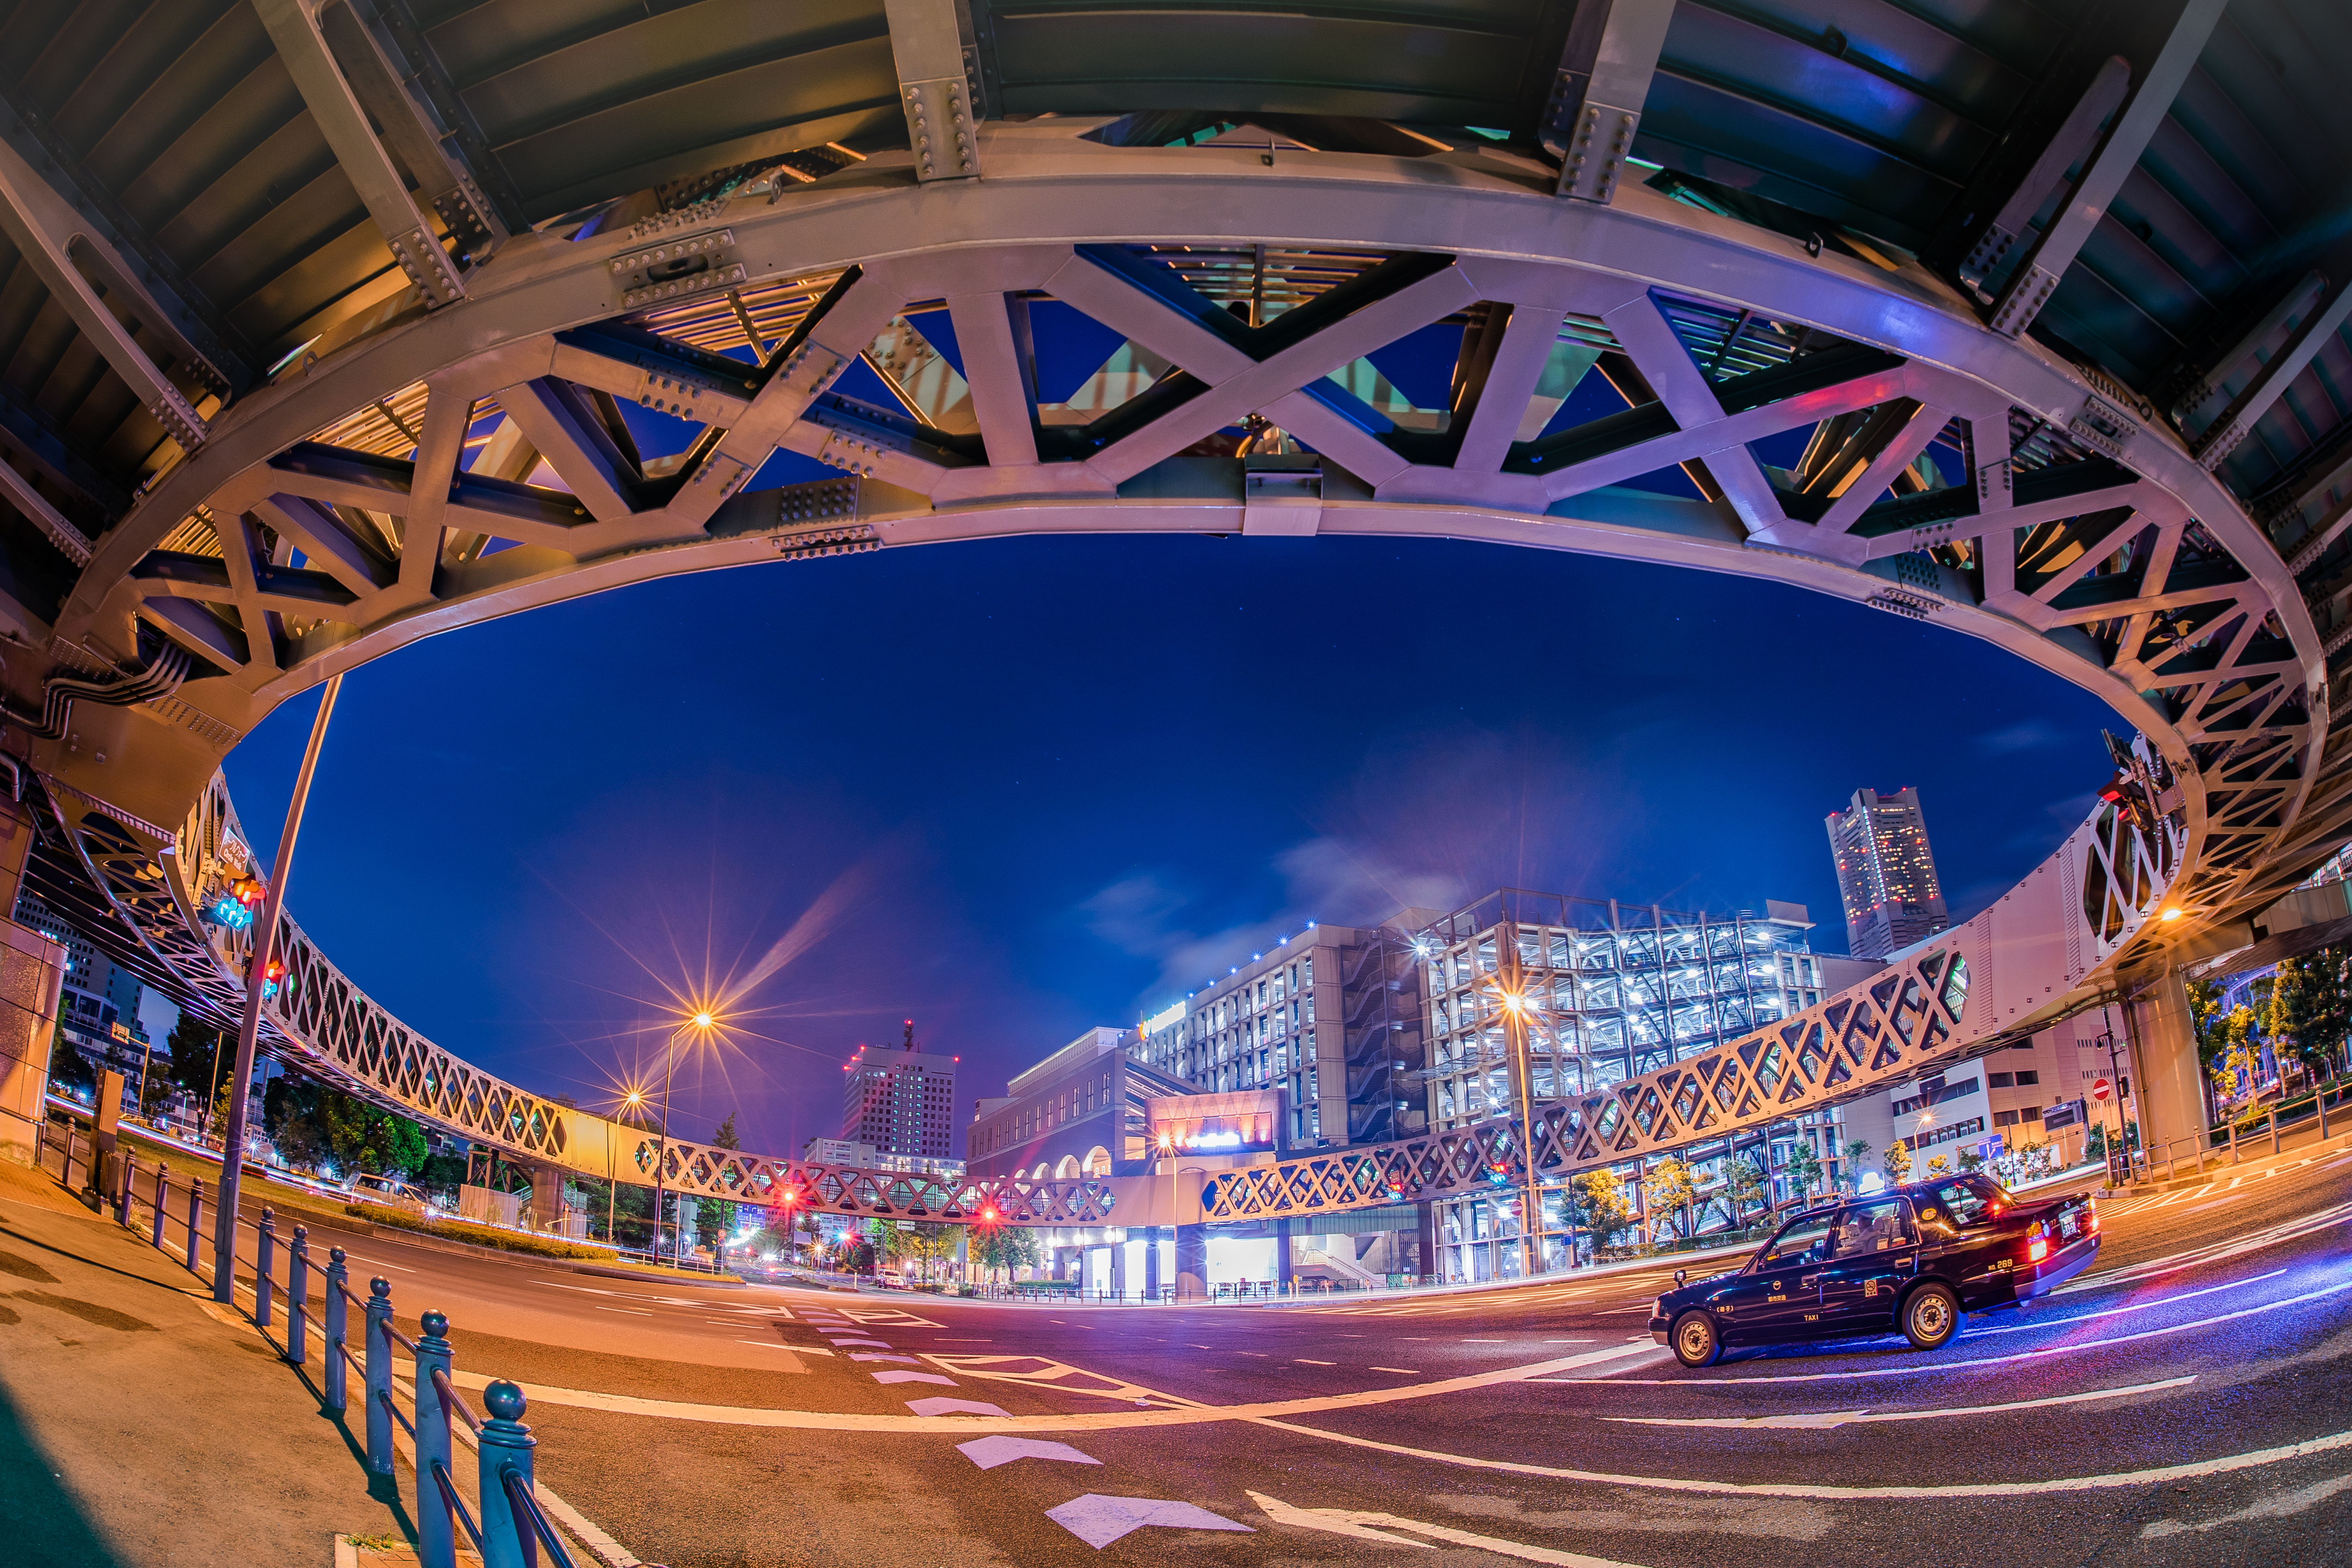
structure, night, photography, cityscape, taxi, amusement park, landmark, intersection, japan, stadium, circle, arena, crossroads, longexposure, yokohama, ilce7m2, minatomirai, circlefootbridge, circlewalk, fisheye lens, sport venue